Demolition Man (video game)

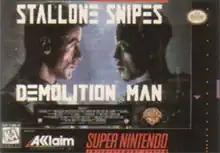
North American SNES cover artwork featuring Sylvester Stallone as Sergeant John Spartan and Wesley Snipes as Simon Phoenix

Demolition Man is a pair of action video games based on the film of the same name. Acclaim Entertainment published the 16-bit version, which features run and gun gameplay, for the Super NES, Sega Genesis, and Sega CD. Virgin Interactive released a completely different game for the 3DO that combined several distinct gameplay styles. In both games, the player controls John Spartan, the main character from the film, as he attempts to find and defeat his nemesis, Simon Phoenix.